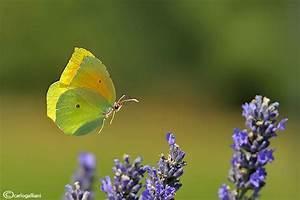
butterfly